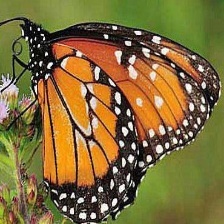
Species: STRAITED QUEEN
Butterfly family (ImageNet category): monarch